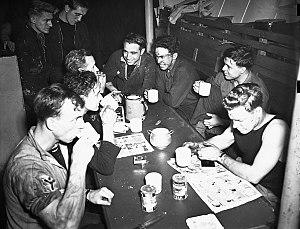
Repos à volonté dans le mess des chauffeurs de la corvette NCSM Kamsack.